August Harambašić

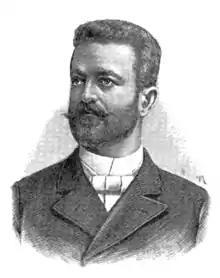

August Harambašić (14 July 1861 – 16 July 1911) was a Croatian writer, poet, publisher, politician and translator.